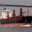
Label: ship